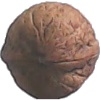
Label: walnut